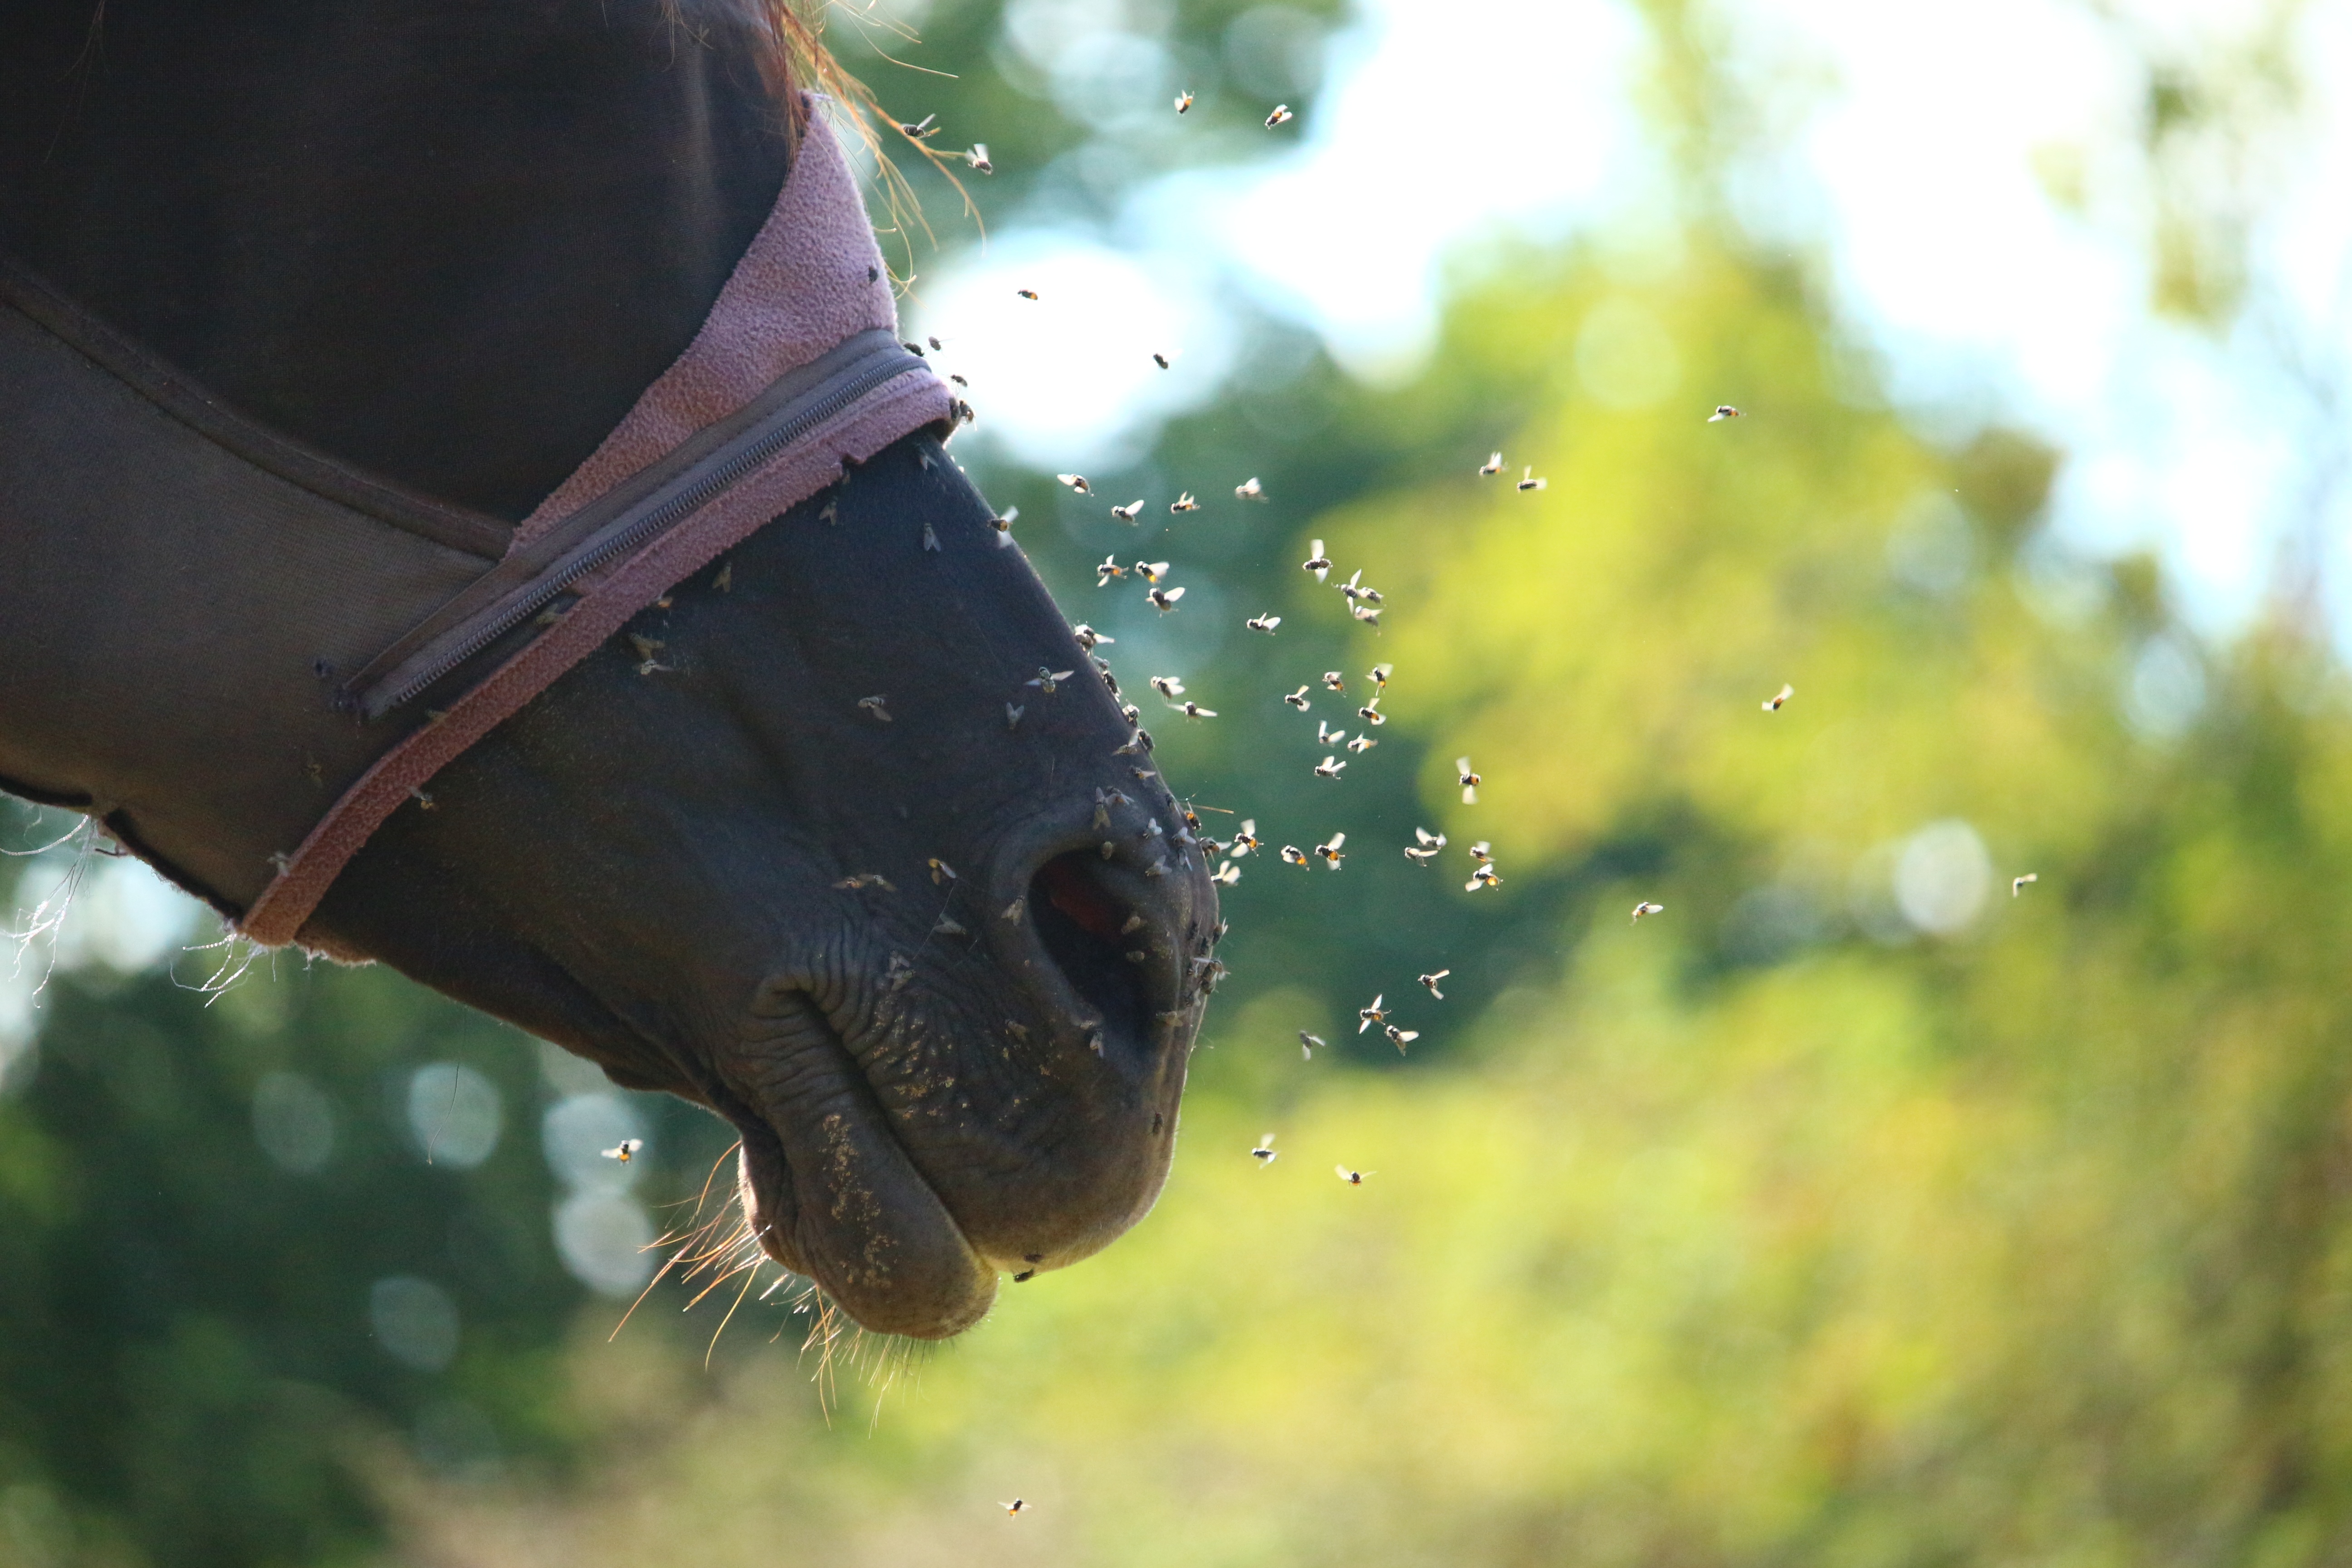
tree, nature, grass, photography, sunlight, leaf, fly, wildlife, green, pasture, horse, autumn, close up, rap, horse head, nostrils, macro photography, thoroughbred arabian, fly mask, horses mouth